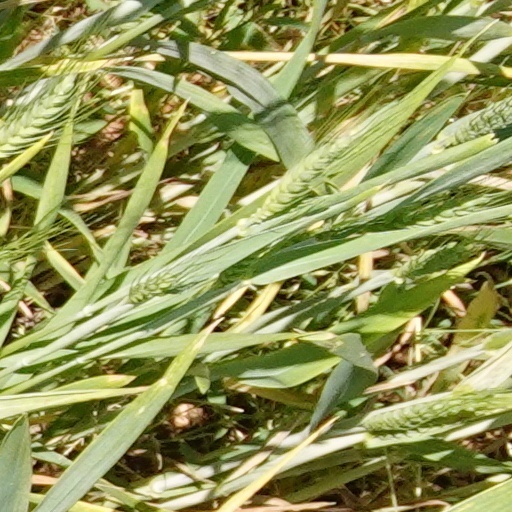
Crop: wheat